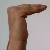
The image shows a hand gesture representing a space in Indian Sign Language.